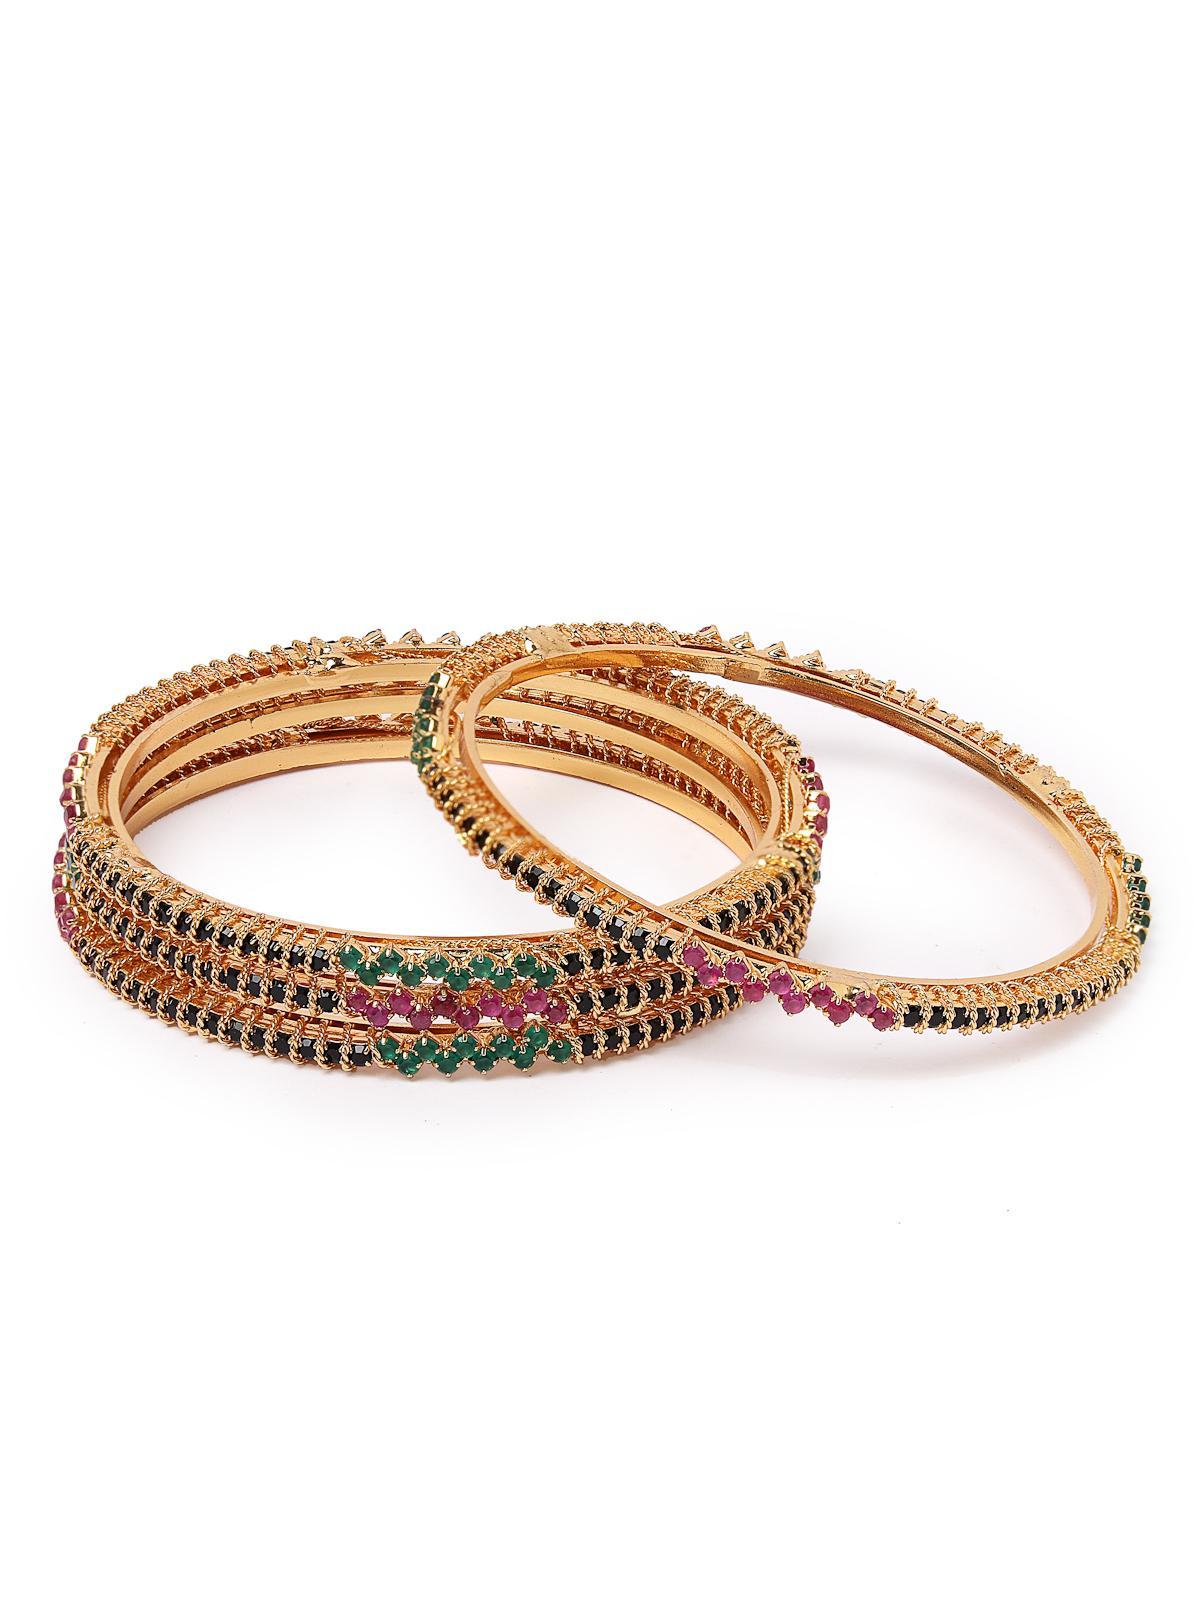
Sukkhi Classical Gold Plated Red And Green Thin Bracelet Bangle Set Jewellery for Women & Girls | Set of 4 Latest Design | Birthday Anniversary Gift for Women|B105871_2.4
Type: Bracelets & Bangles
Brand: Sukkhi
Price: Rs. 1028
 Adorn your wrists with the Sukkhi Classical Gold Plated Thin Bracelet Bangle Set for Women & Girls. This set of four emanates classical charm with a beautiful blend of red and green, showcasing the latest design trends in a traditional style. The gold-plated finish adds an exquisite touch to any ensemble. Sized at 2.4, 2.6 and 2.8, these thin bracelets make for a perfect birthday or anniversary gift, celebrating timeless elegance and cultural richness for the special women in your life with a set that's both classic and versatile.Disclaimer:There may be slight variation in shade and colour due to photographic effects and monitor settings
Included: 4 Bangles